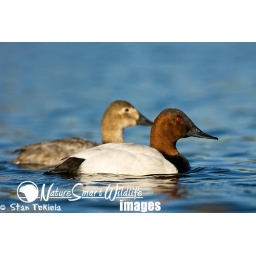
Canvasback Duck, Aythya valisineria, male and female swimming together, taken in Tucson Arizona, wild